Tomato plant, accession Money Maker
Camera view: horizontal (90 deg, fisheye); turntable rotation: 270 degrees
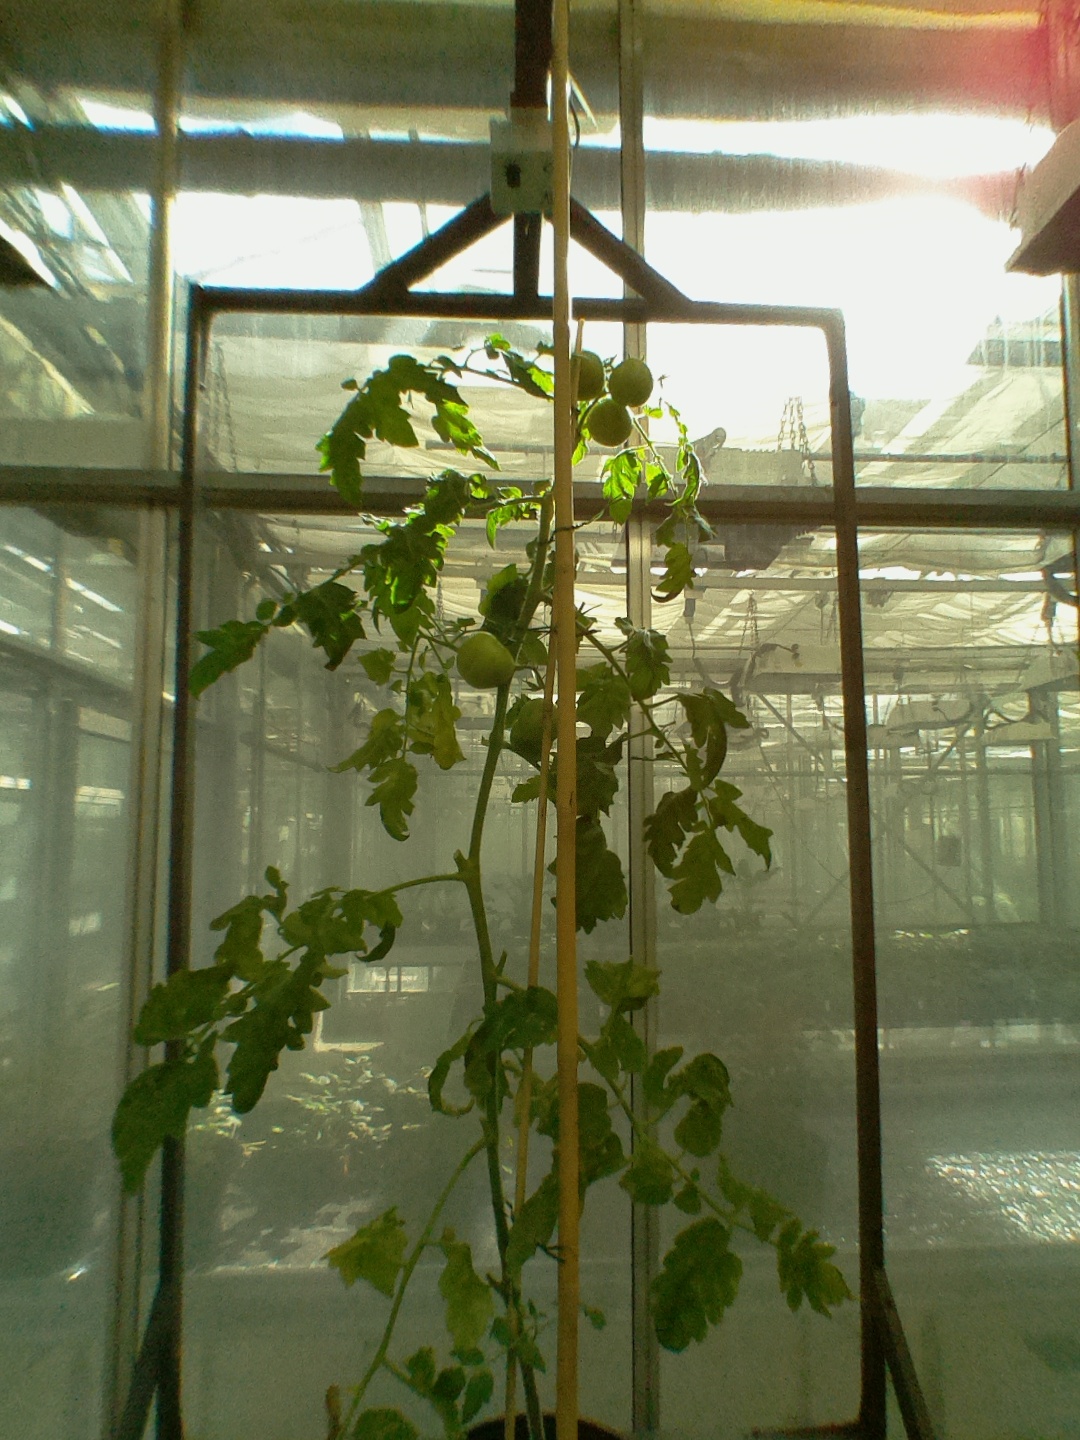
BBCH growth stage 74: 40%-50% of final fruit size